History of Duke Blue Devils football

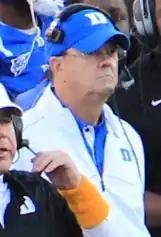
Coach Cutcliffe

Ted Roof was elevated from defensive coordinator and named interim Duke head coach for the final five games of the 2003 season. The Blue Devils won two of their last three games of the season, Roof's interim tag was removed, and he was named the program's 21st head football coach in 2004. Roof's good times did not last, as he also struggled mightily as Duke's head coach, compiling a dismal 6–45 record before his firing after four seasons and a partial fifth. One positive aspect, however, from Roof's tenure was that Duke defenses consistently ranked in the top 30 in tackles for loss for the first time in years. Roof would go on to win a national championship as Auburn's defensive coordinator in 2010 under head coach Gene Chizik.